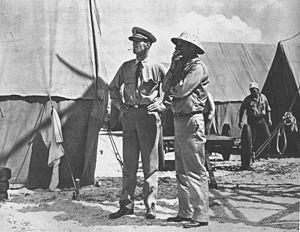
Ernest Joseph King, né le 23 novembre 1878 à Lorain et mort le 25 juin 1956 à Kittery, a été le commandant en chef de la Flotte des États-Unis et le Chef des Opérations navales durant la Seconde Guerre mondiale. L'exercice conjoint de ces deux fonctions est un cas unique dans l'histoire de l'US Navy.